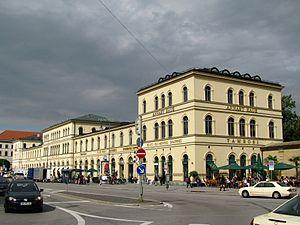
Le Bazar est une chaîne de magasin dans le centre de la capitale bavaroise, Munich.